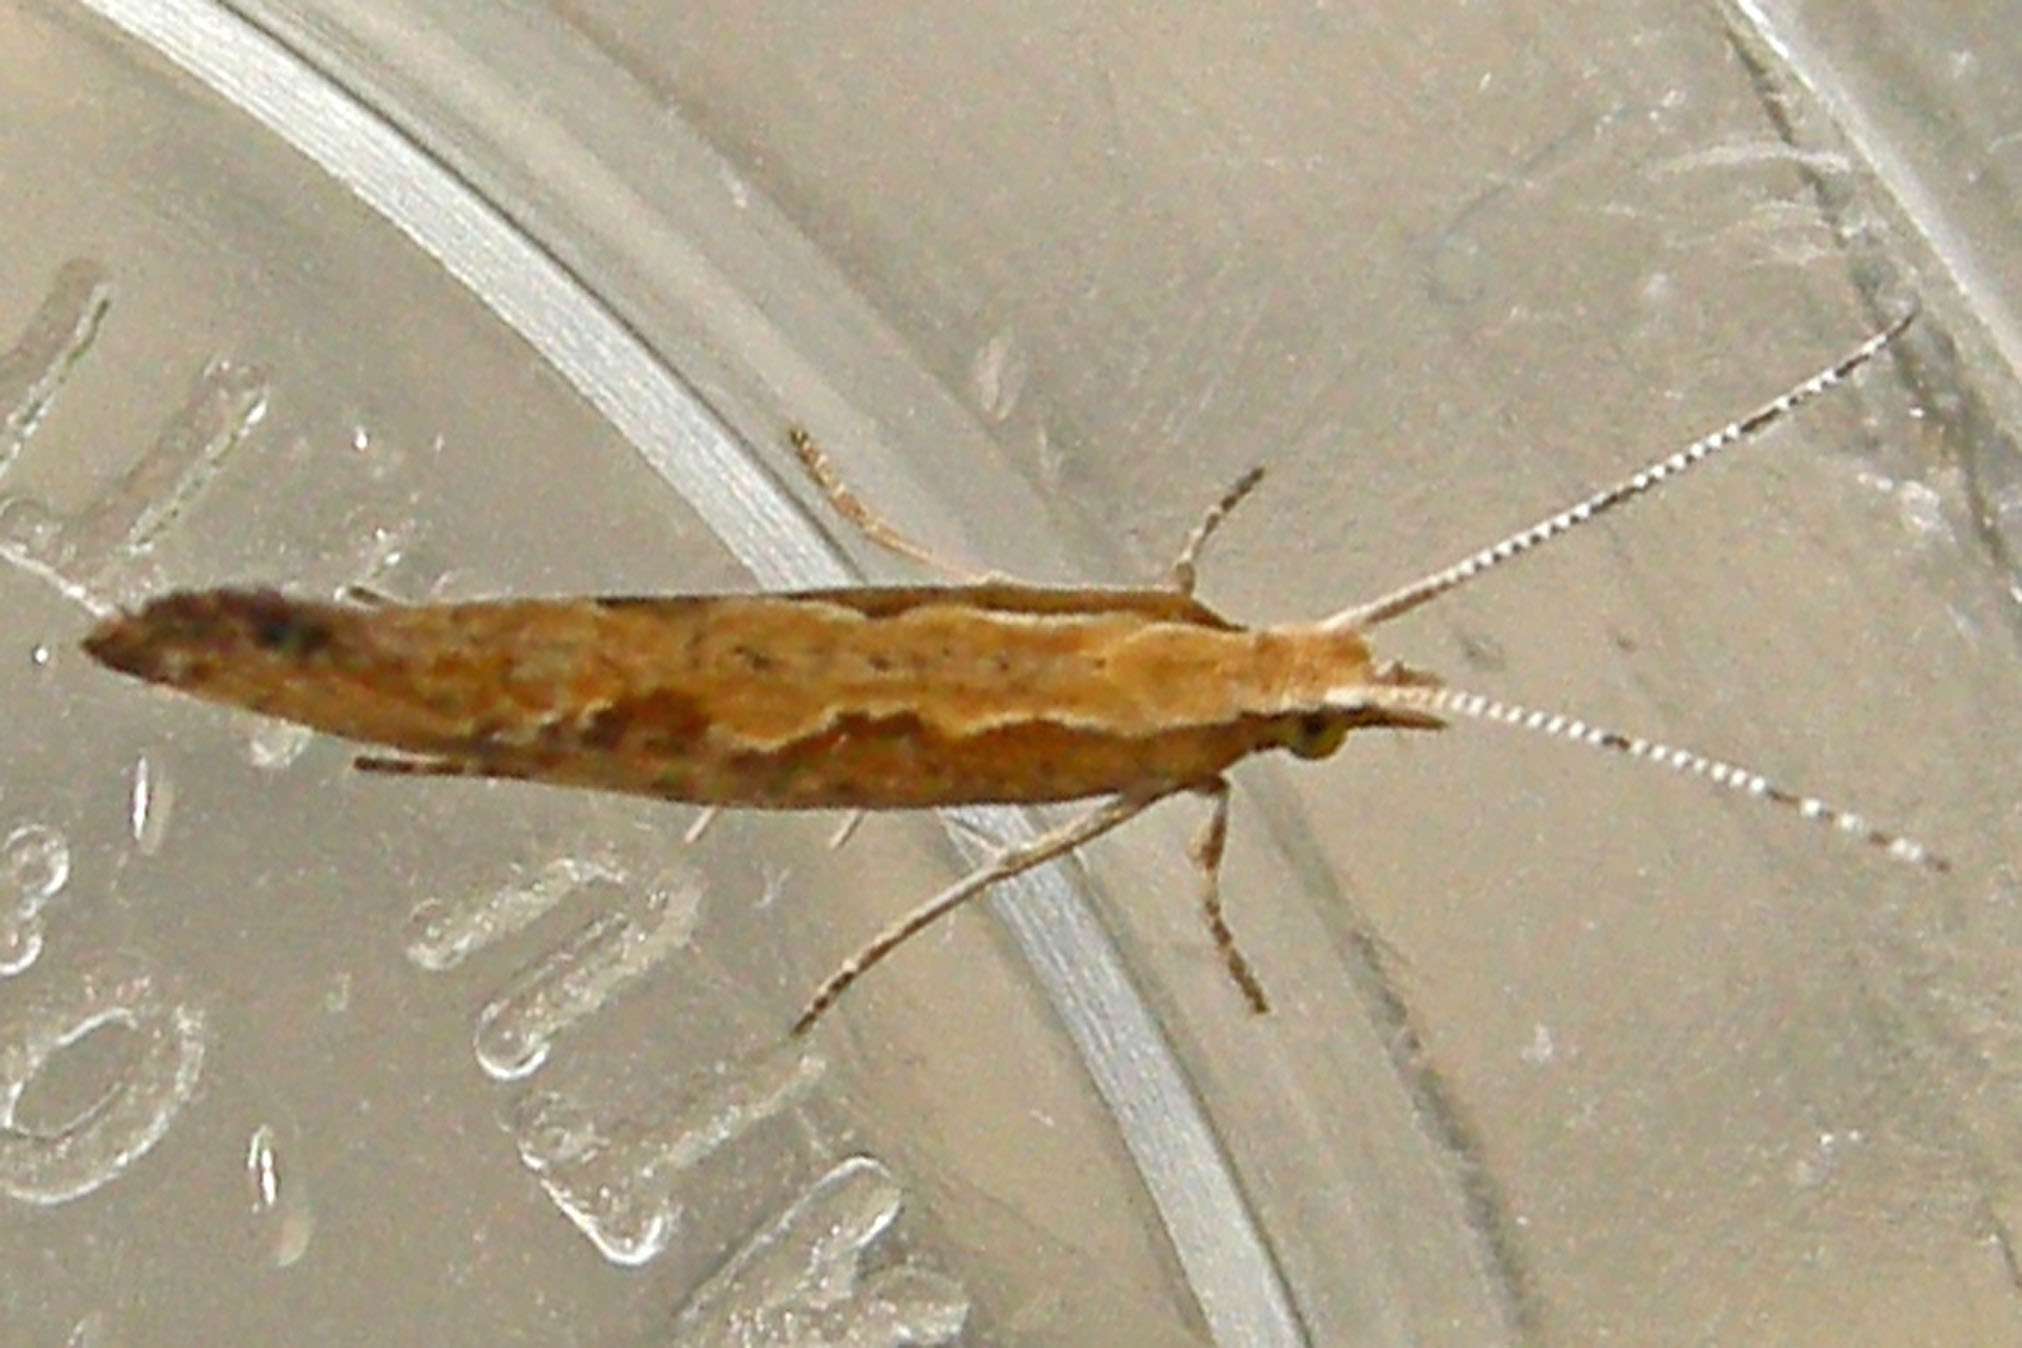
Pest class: diamondback_moth